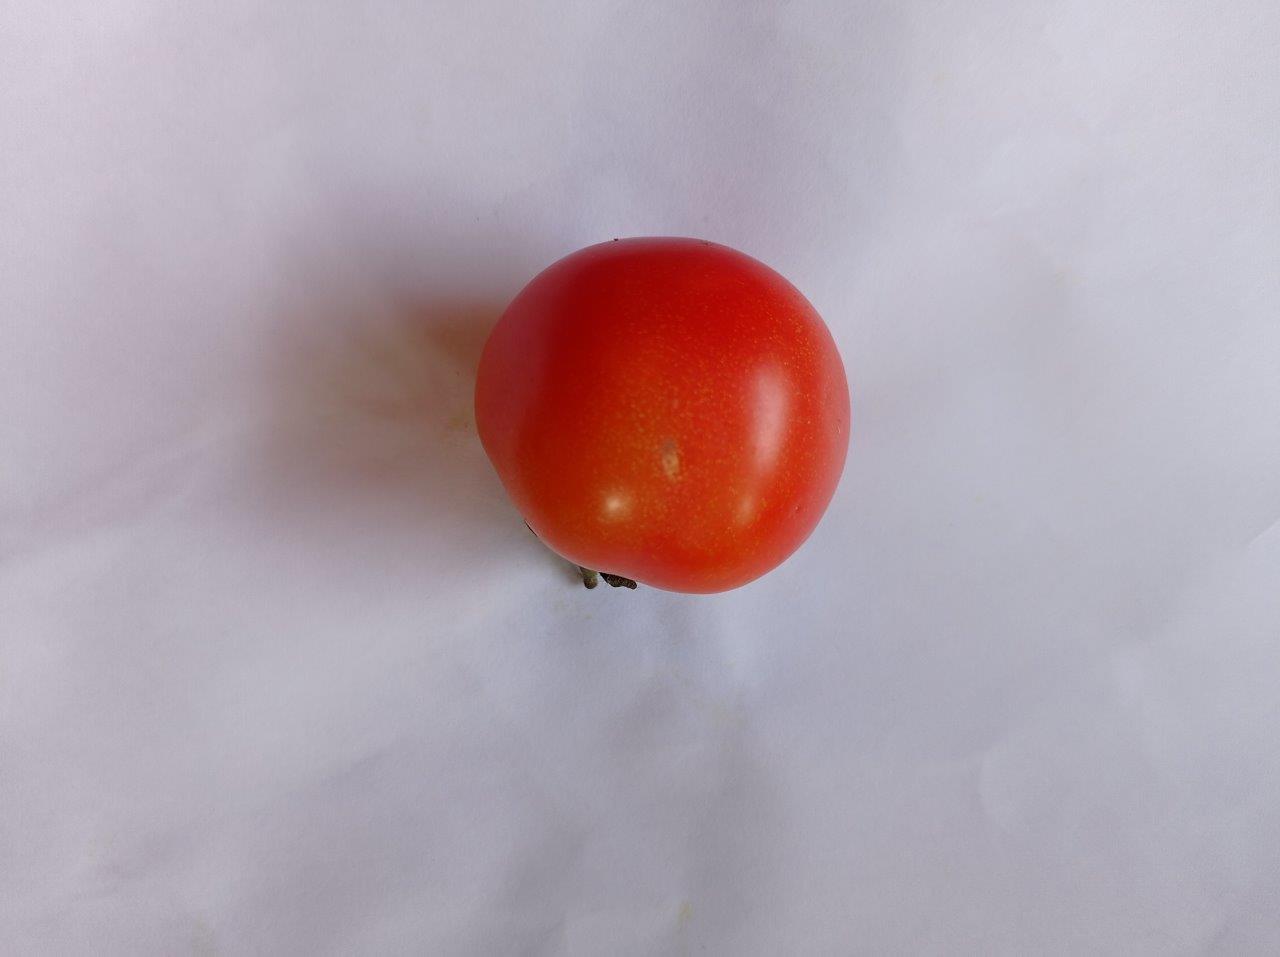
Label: Fresh